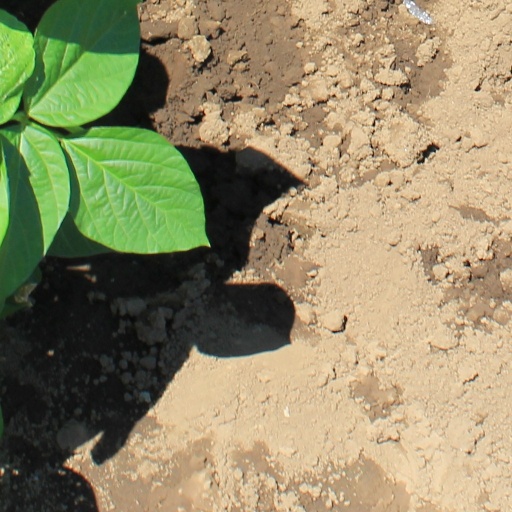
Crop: soybean